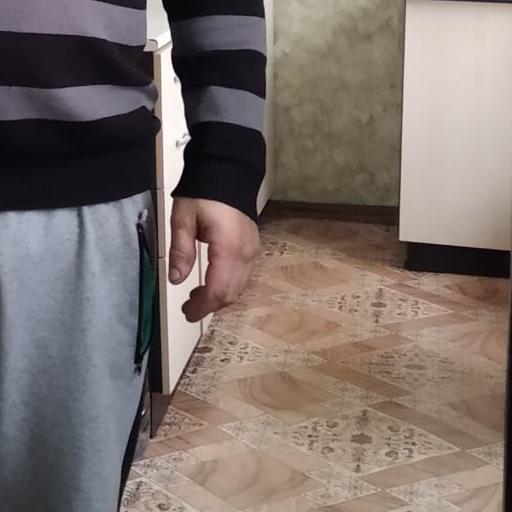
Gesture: no_gesture